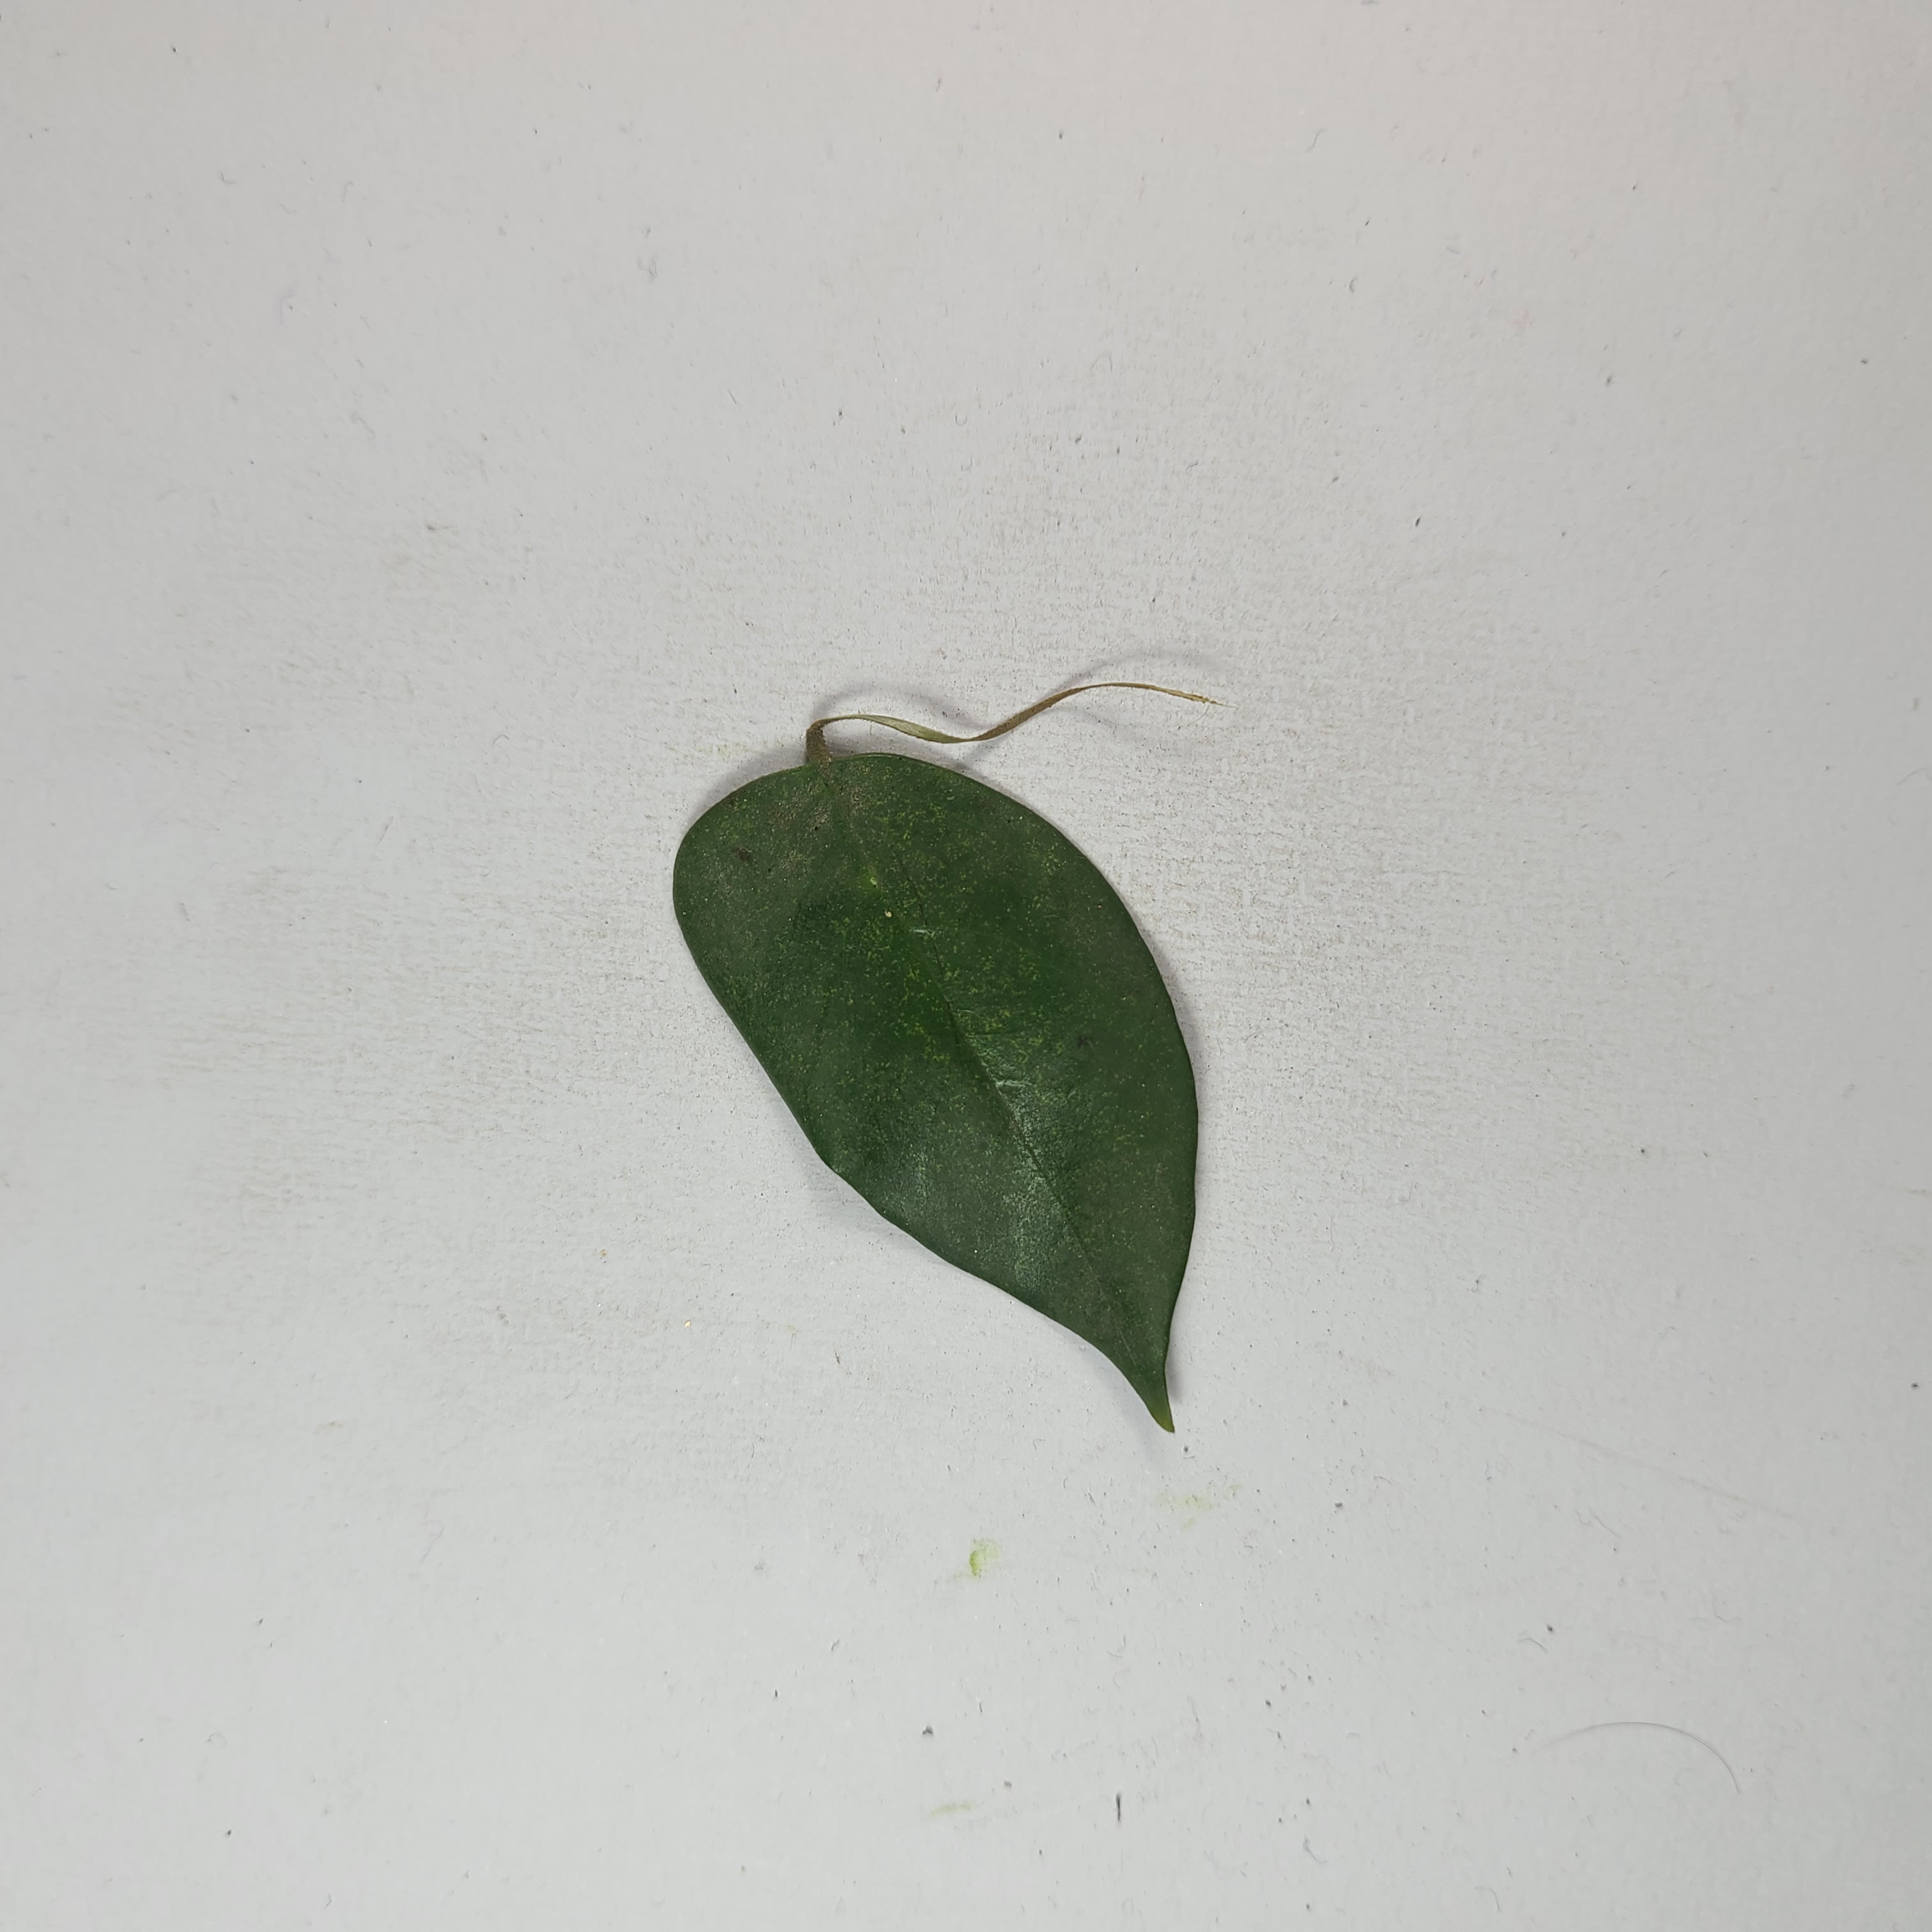
Label: Healthy Leaves